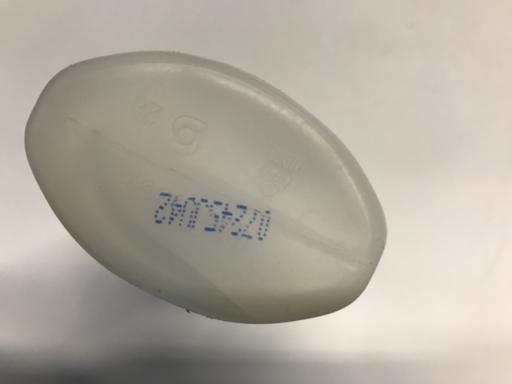
Waste category: plastic